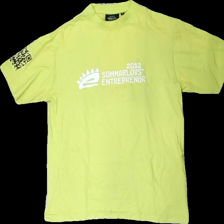
View: front
Type: T-shirt
Category: Men
Brand: Not in the list
Brand text on label: south west
Colors: Yellow, White, Red
Material: 100% cotton
Pattern: Other
Cut: Regular
Size: S
Season: All
Damage location: middle center
Damage 2 location: bottom right
Damage 3 location: bottom center
Price range: <50
Recommended usage: Export
Description: gul t-shirt med text och reklam fram och bak